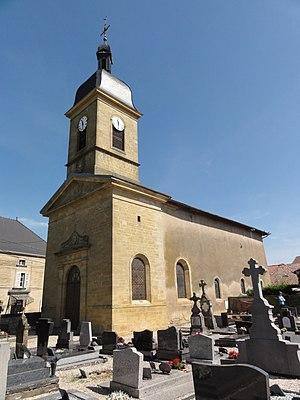
Loison est une commune française située dans le département de la Meuse, en région Grand Est.